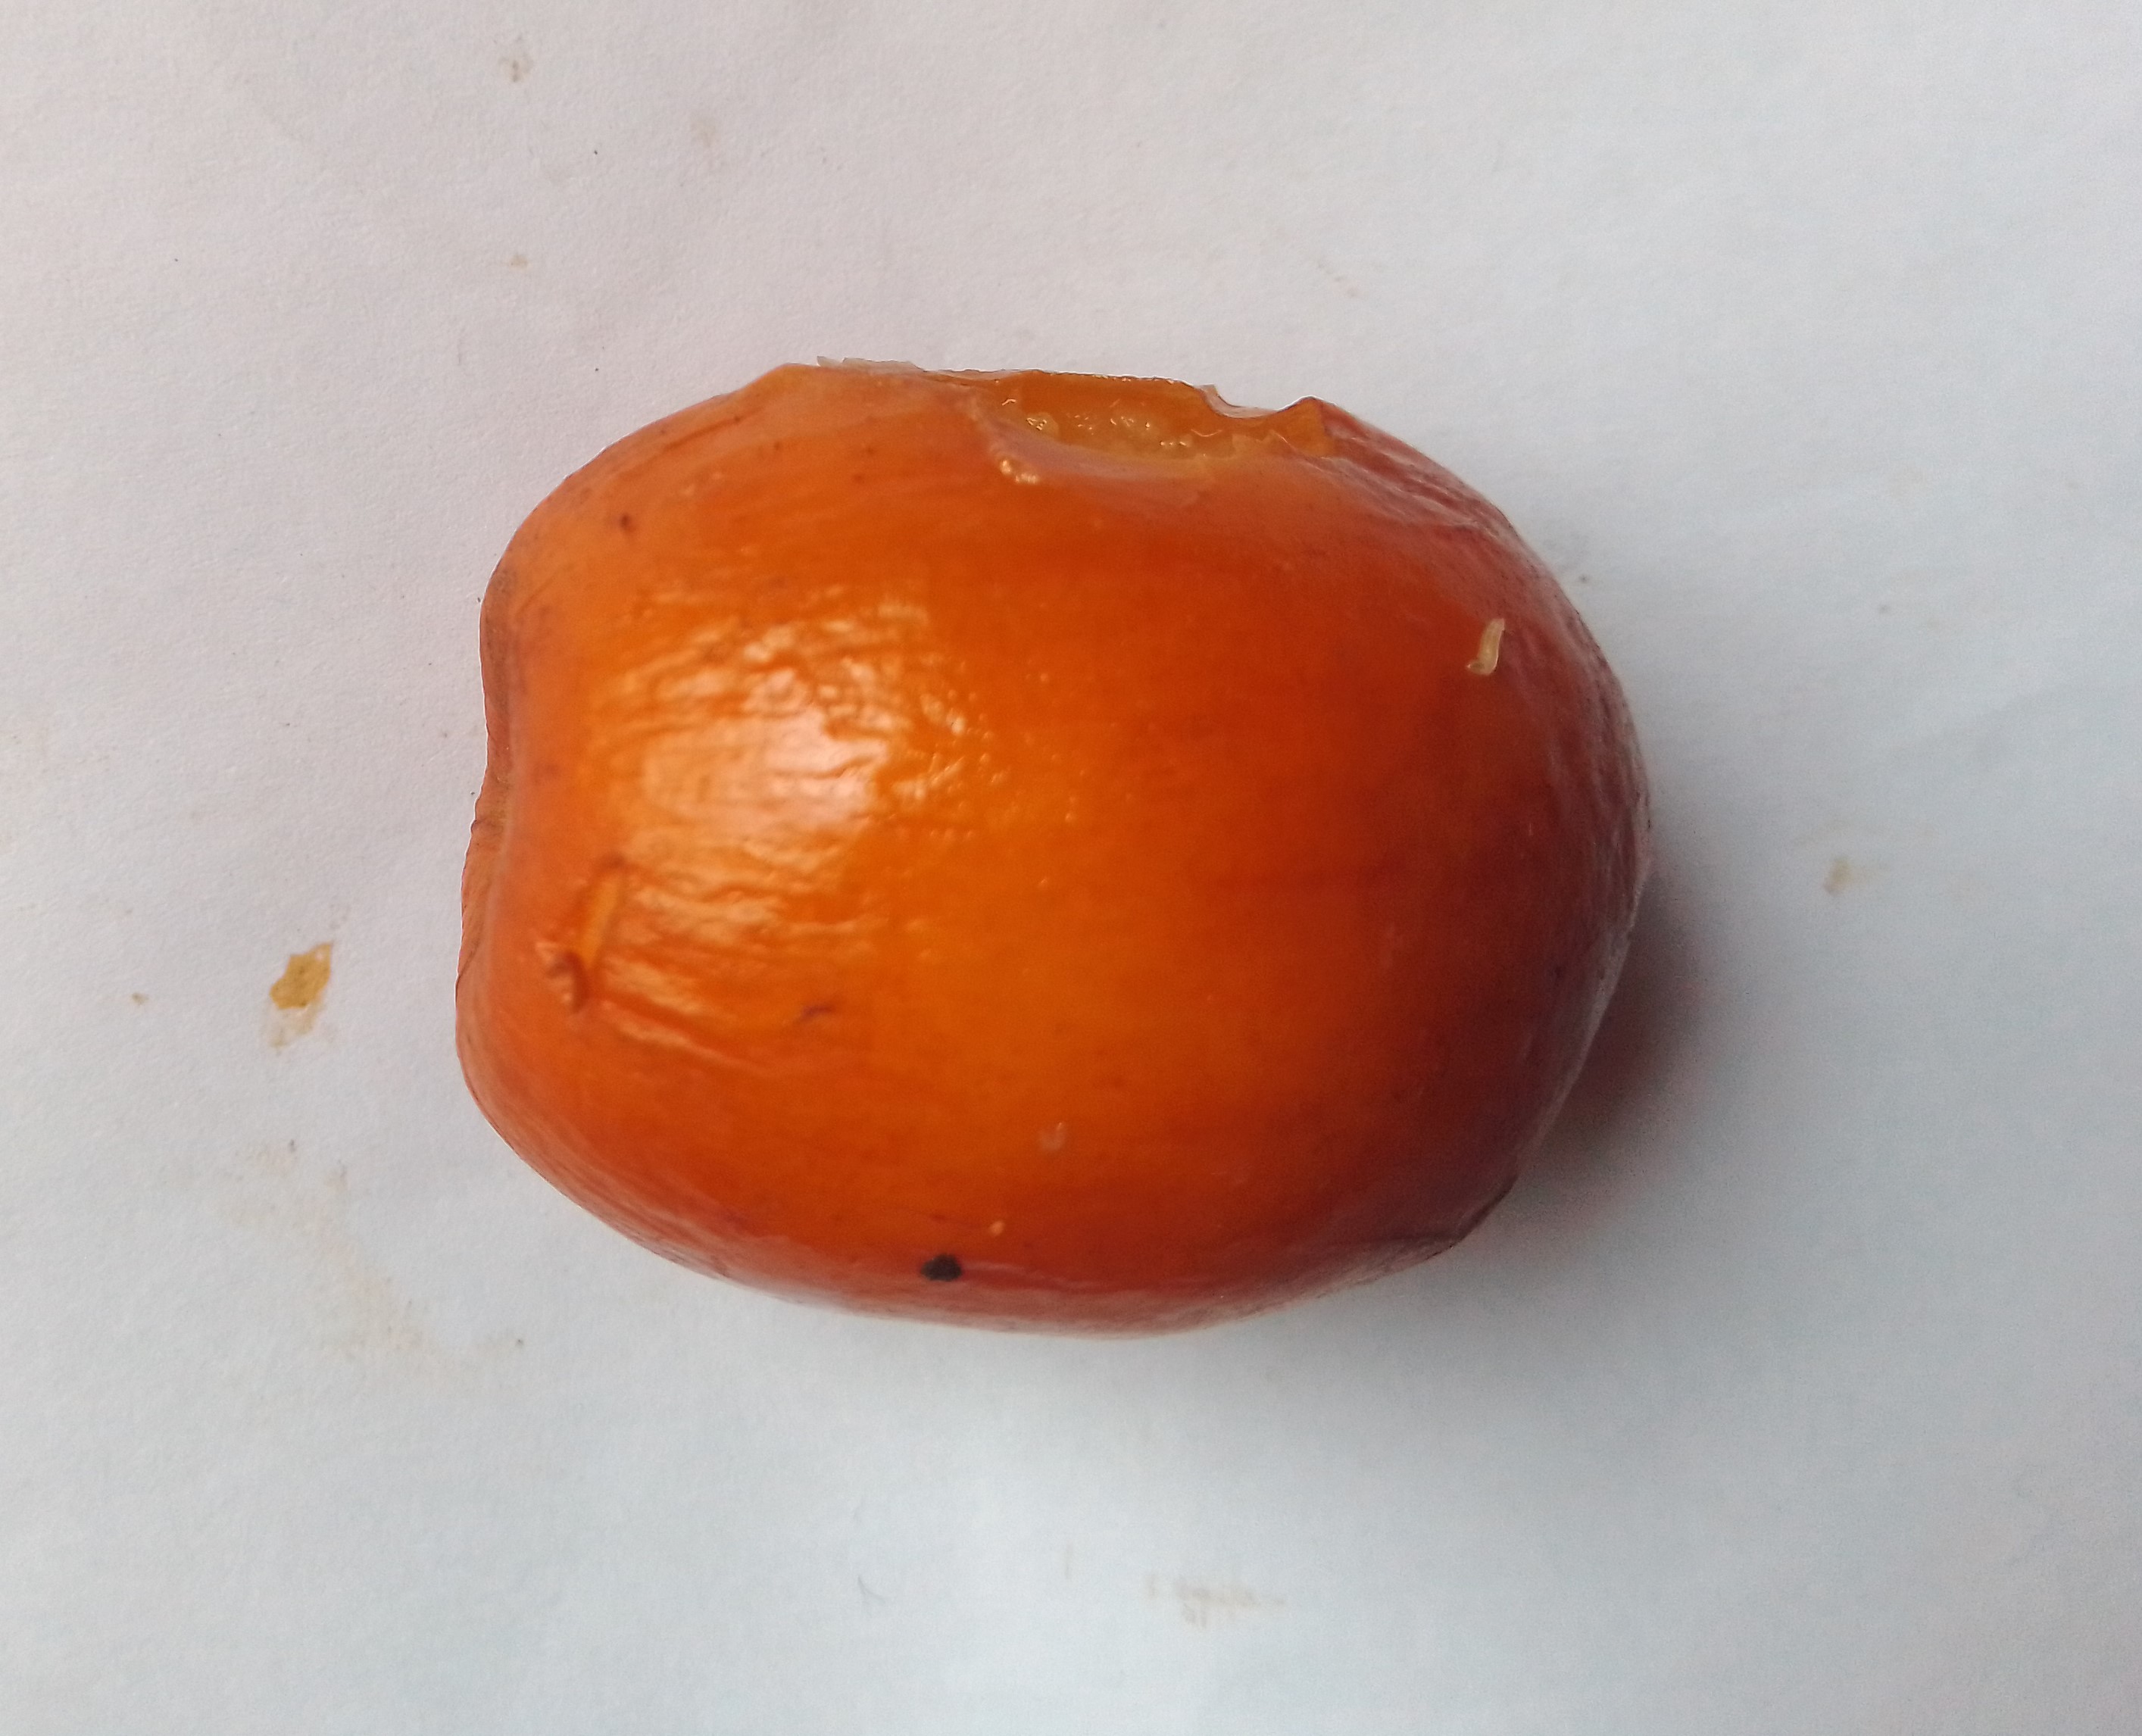
Fruit: jujube
Condition: rotten